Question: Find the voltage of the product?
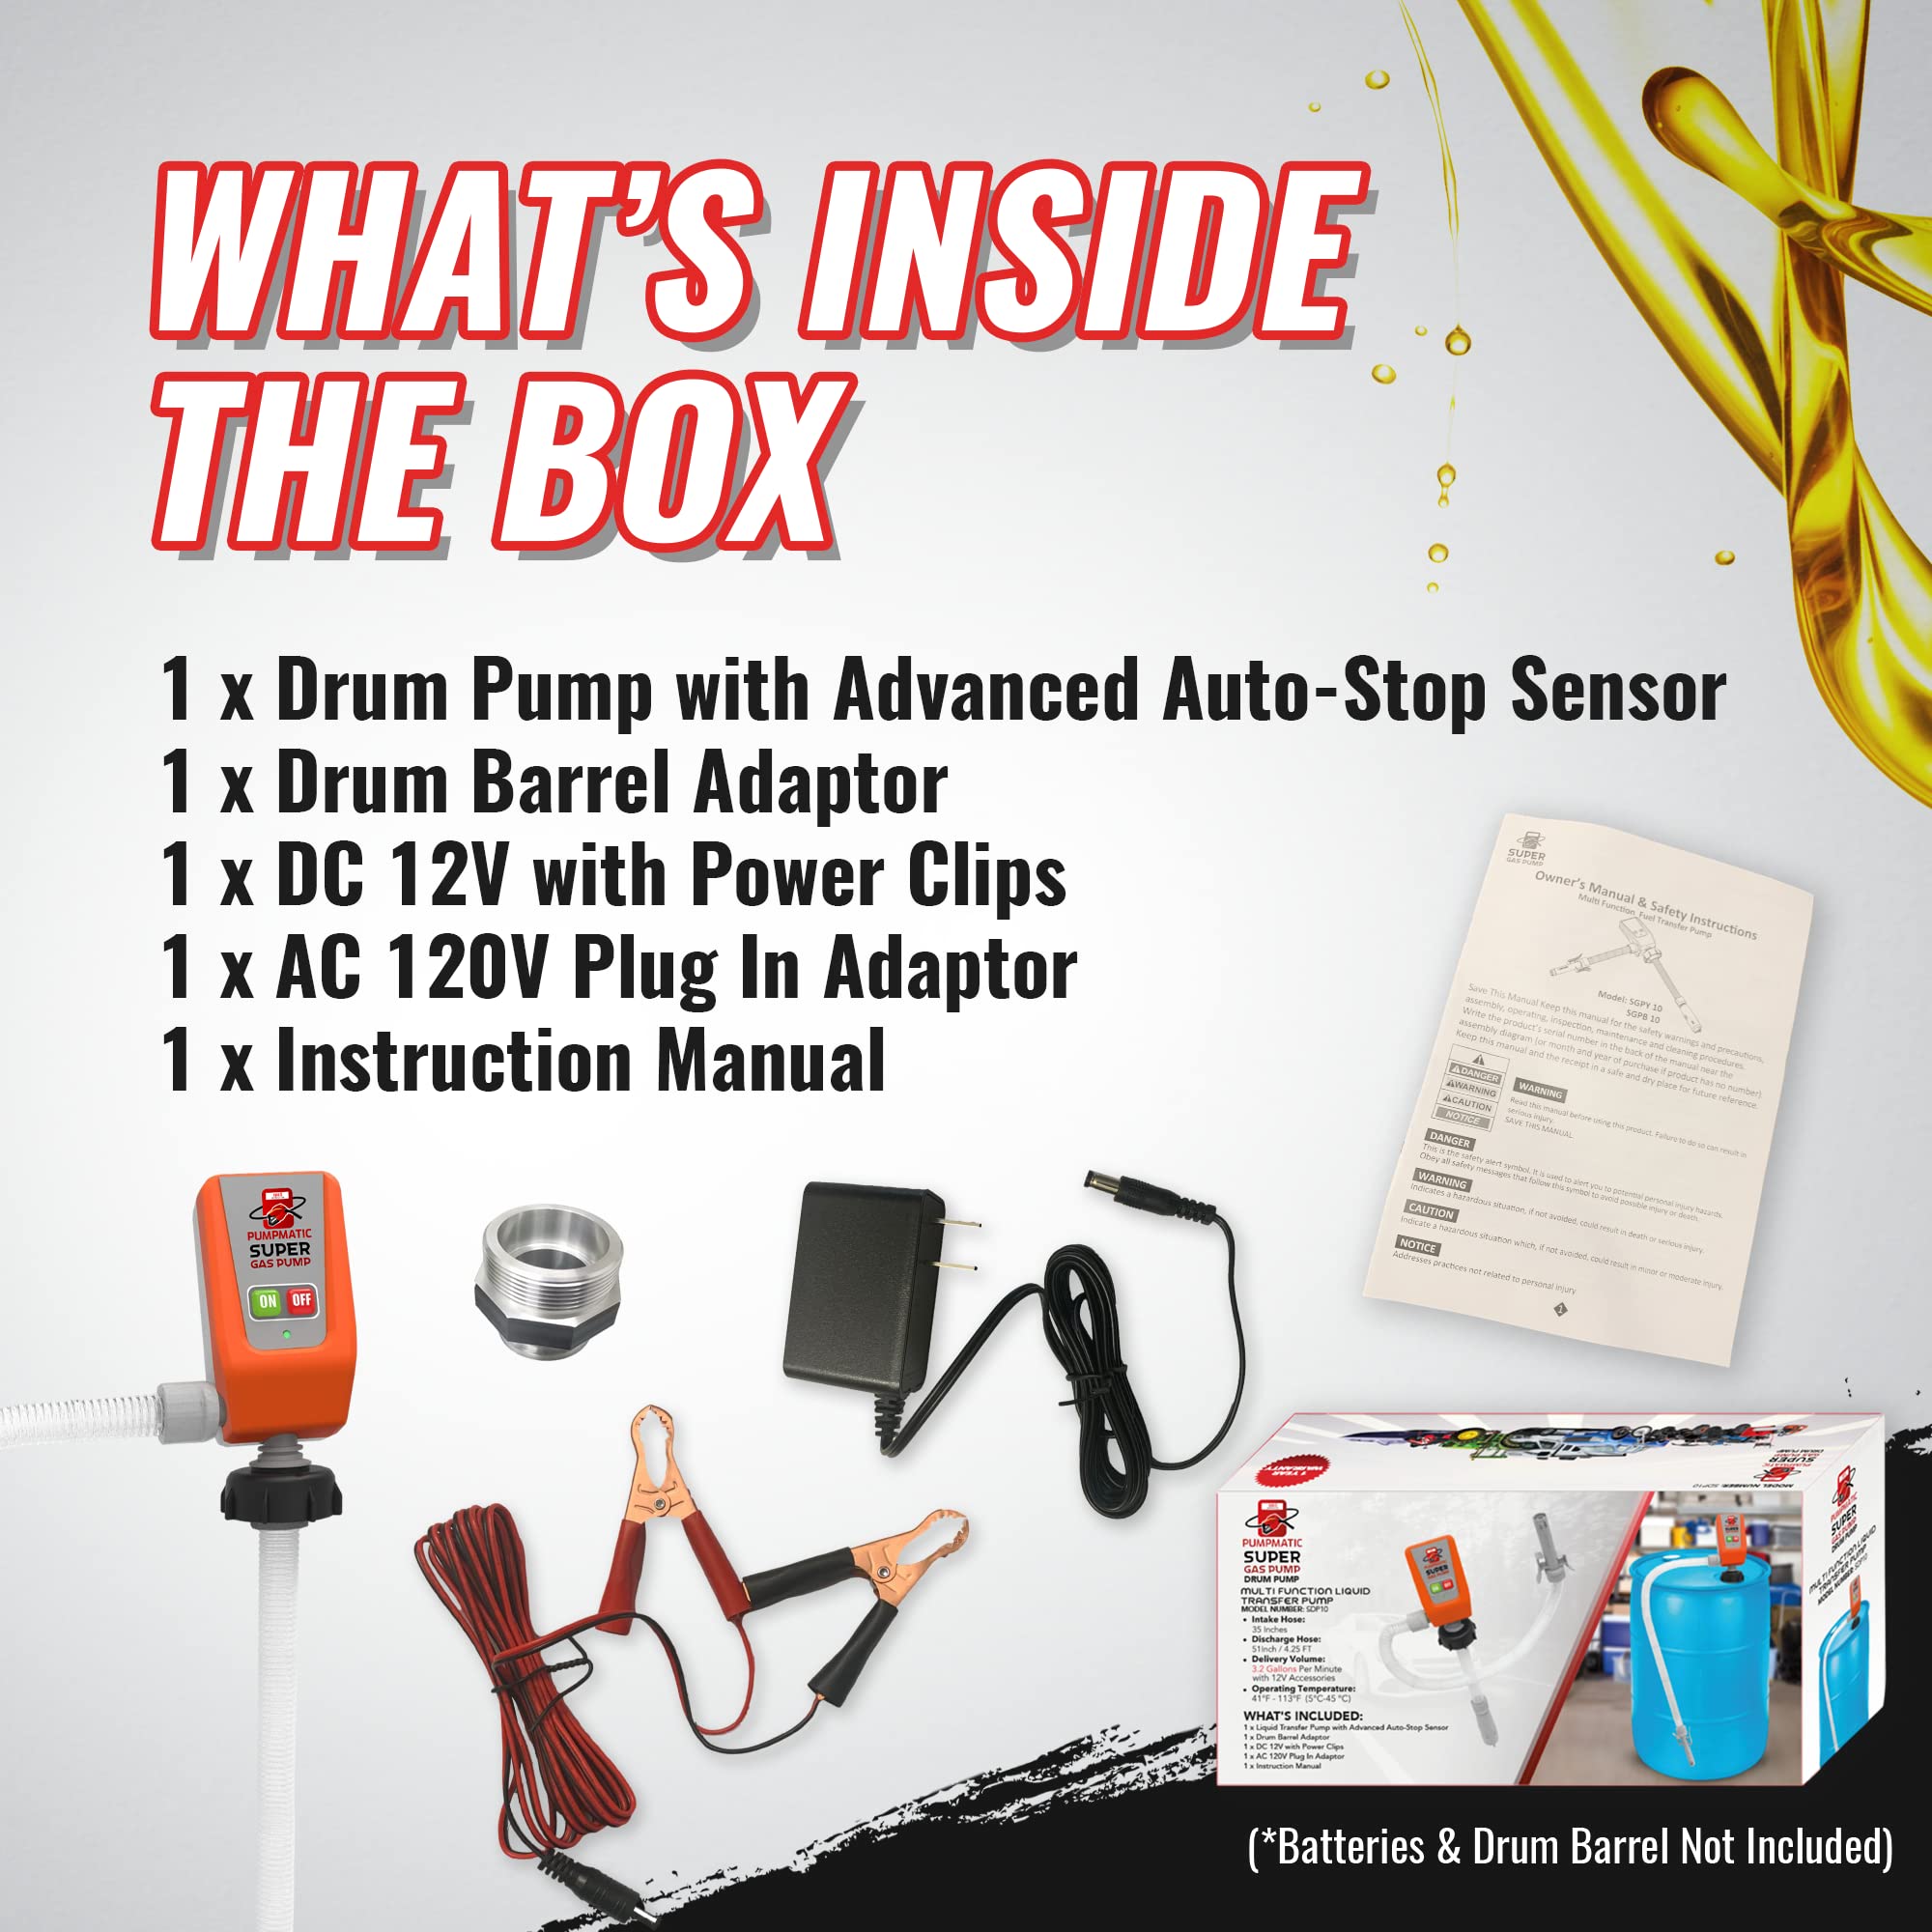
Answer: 12.0 volt